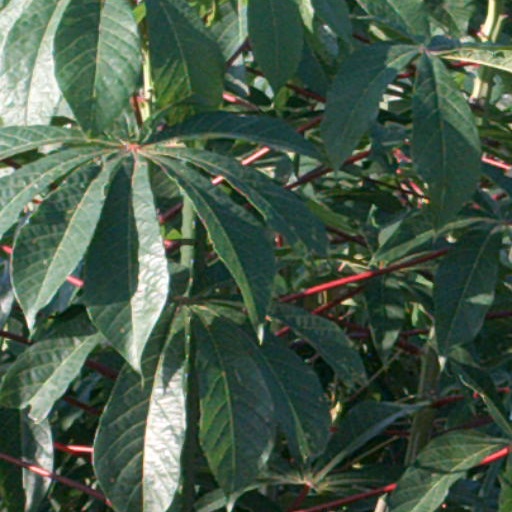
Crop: cassava